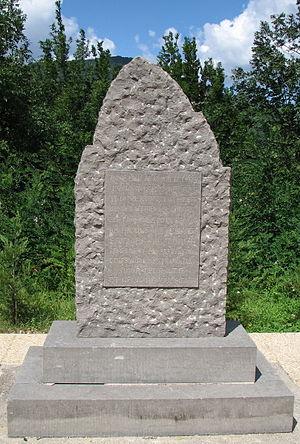
La rampe de Laffrey, appelée aussi descente de Laffrey ou côte de Laffrey est un tronçon de la RN 85 dite route Napoléon, route alpine qui relie Gap à Grenoble. Elle se situe entre les communes de Laffrey et de Vizille en Isère, à une quinzaine de kilomètres au sud-est de Grenoble. Portion de route à forte déclivité, elle est tristement célèbre pour les nombreux accidents qu'elle a connus, dont ceux de 1946, de 1973, de 1975 et de 2007. Les trois derniers concernent des pèlerins de retour du sanctuaire marial de Notre-Dame de La Salette, et comptent parmi les accidents de la route les plus meurtriers de France.